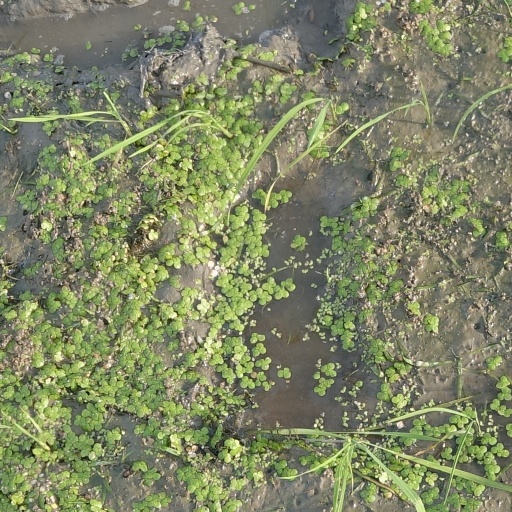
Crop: rice